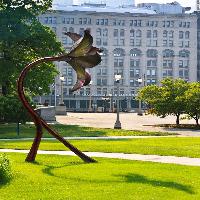
Weather: sun or clear